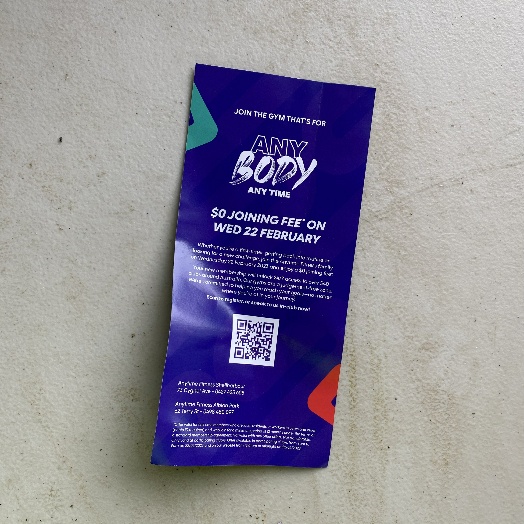
Label: Paper